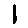
Label: 1